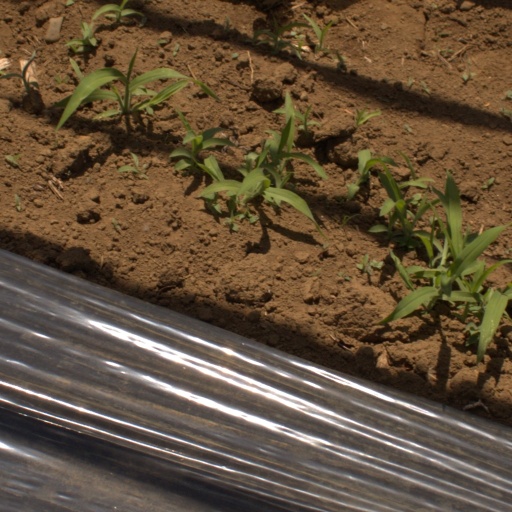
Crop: Jerusalem artichoke